Midway International Airport

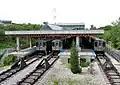
Orange Line trains at Midway station

The airport terminal is connected by a walkway to Midway station. The station serves as a major local bus station for Chicago Transit Authority buses, and is the western terminus of the Chicago "L" Orange Line. The Orange Line connects the airport to The Loop in the city center, with a travel time of approximately 30 minutes. Midway station is also served by suburban bus operator Pace, and River Valley Metro operates regional services to Manteno and Bourbonnais in Kankakee County.